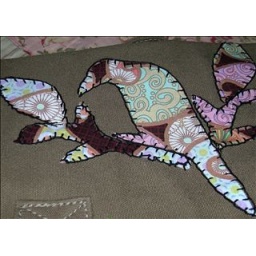
This is a close up of the bird I placed on the messenger bag that I outlined in the blanket stitch.